Anacondas: The Hunt for the Blood Orchid

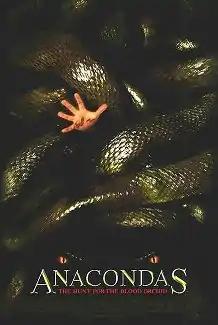
Theatrical release poster

Anacondas: The Hunt for the Blood Orchid is a 2004 American action adventure horror film directed by Dwight H. Little. It is a stand-alone sequel to the film "Anaconda" (1997) and the second installment of the "Anaconda" film series. It stars Johnny Messner, KaDee Strickland, Matthew Marsden, Eugene Byrd, Salli Richardson-Whitfield, Nicholas Gonzalez, Karl Yune and Morris Chestnut. The film follows a team of researchers set for an expedition into the Southeast Asian tropical island of Borneo, to search for a sacred flower which they believe will bring humans to a longer and healthier life. They soon become stalked and hunted by the deadly giant anacondas inhabiting the island.